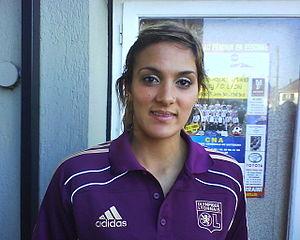
Louisa Necib